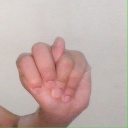
अक्षर: न